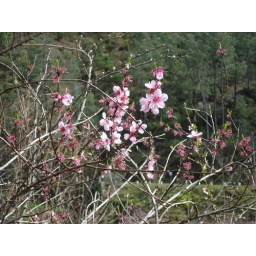
This photo was taken in the garden near the house we spent the weekend in... It's just cute pink flowers :)